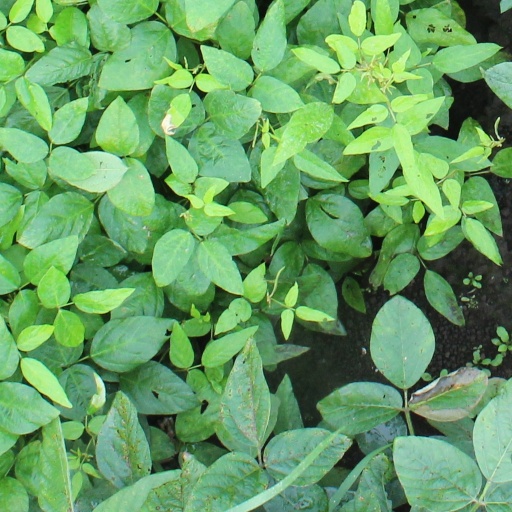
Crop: soybean